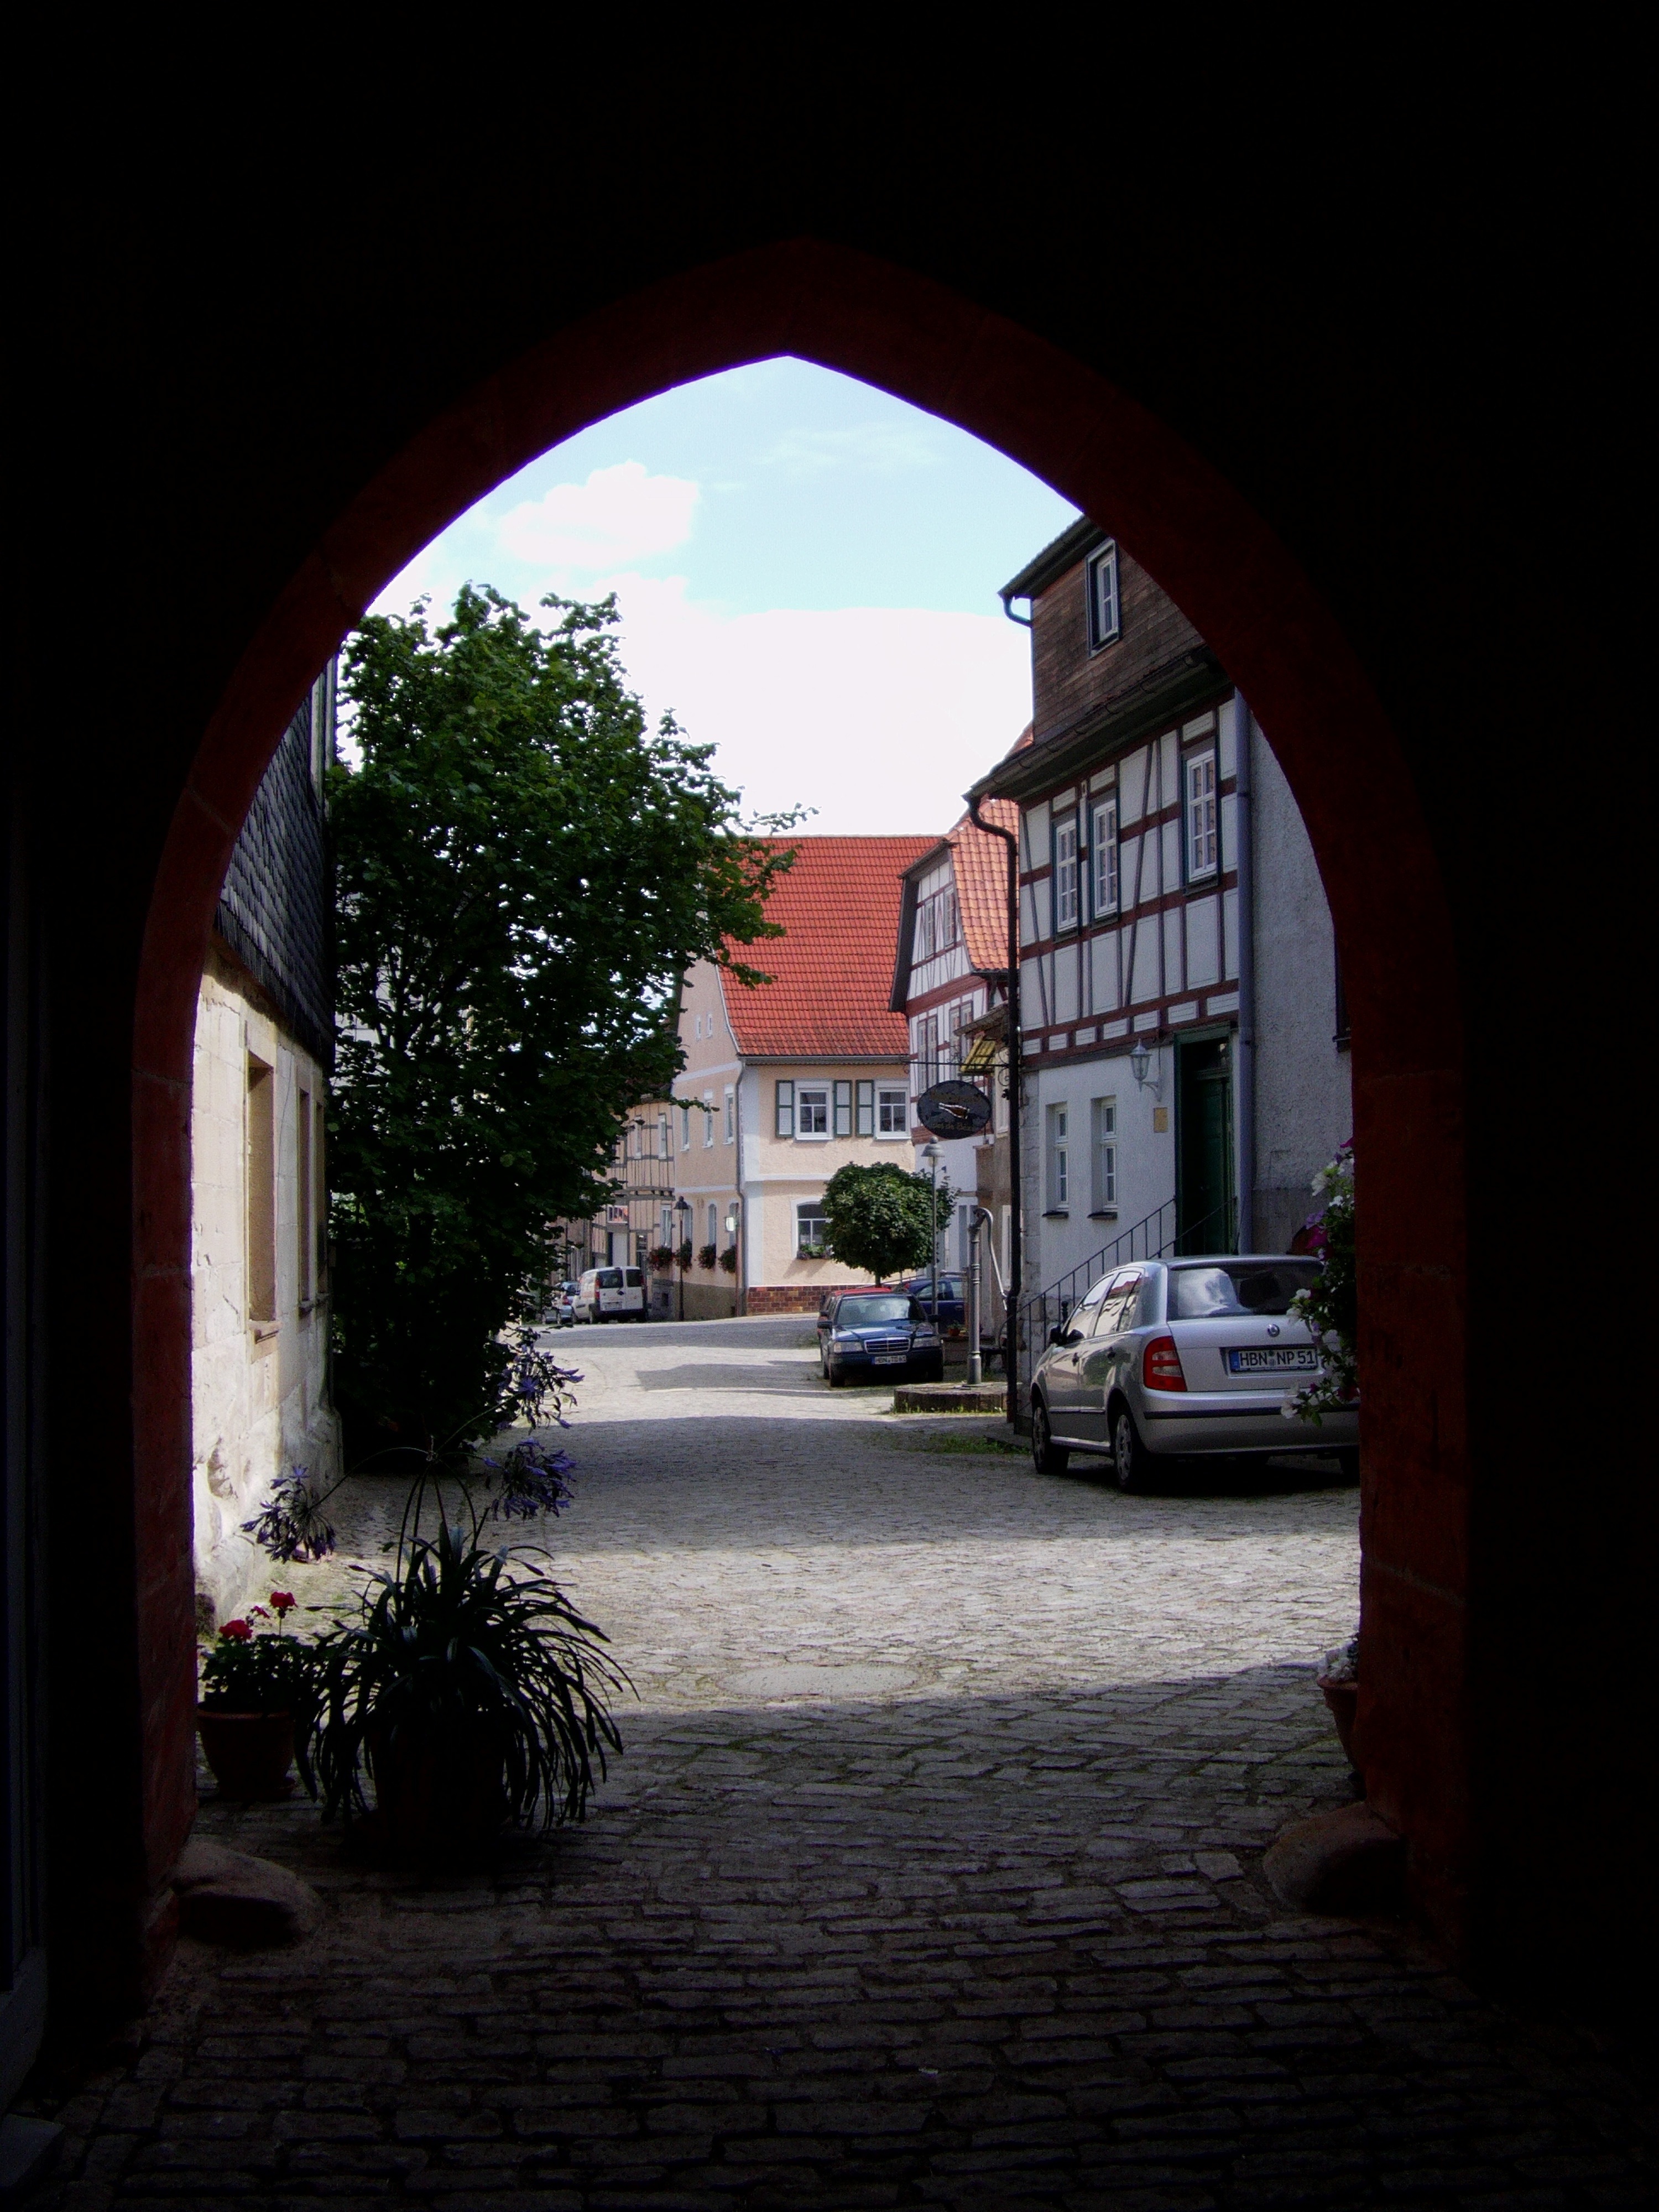
architecture, road, street, house, window, town, alley, tunnel, dark, arch, color, shadow, contrast, lighting, infrastructure, passage, shape, opening, urban area